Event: Nepal Earthquake
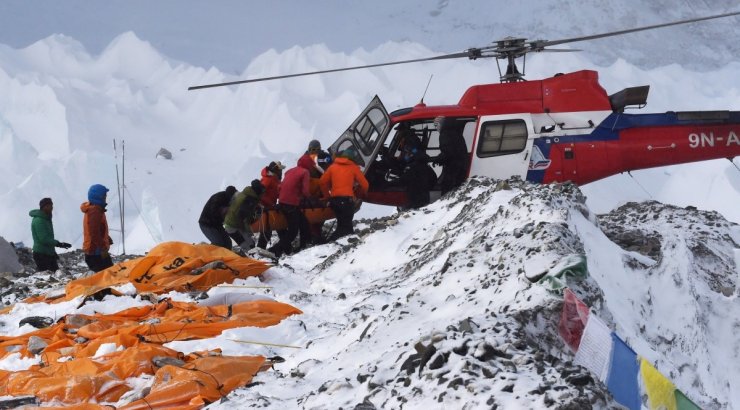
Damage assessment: no_damage